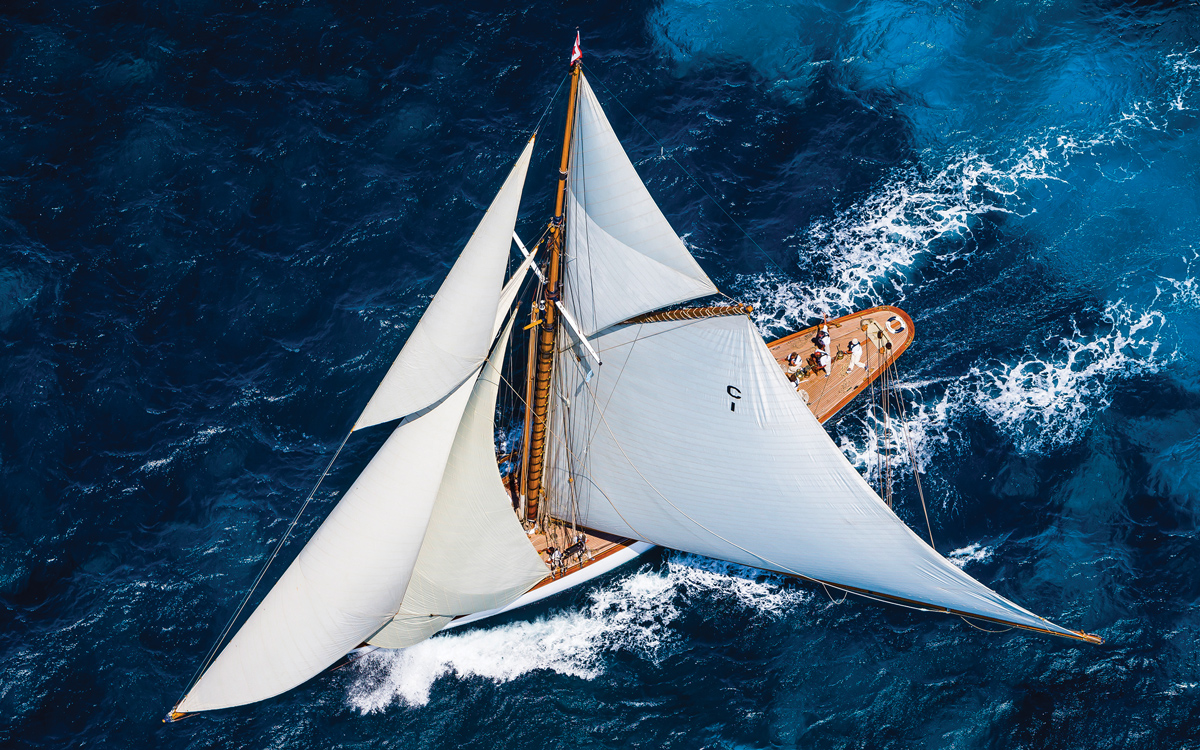
Vehicle type: Ships